Rhine Bridge, Germersheim (railway)

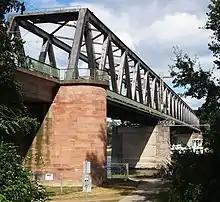
2016

With the lessening of military tensions the strategic interest in the bridge declined after 1989 and the southern track was closed in 1994.